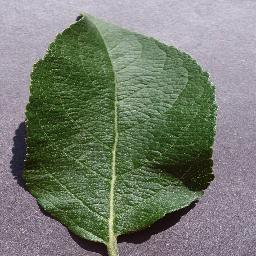
Label: Apple___healthy